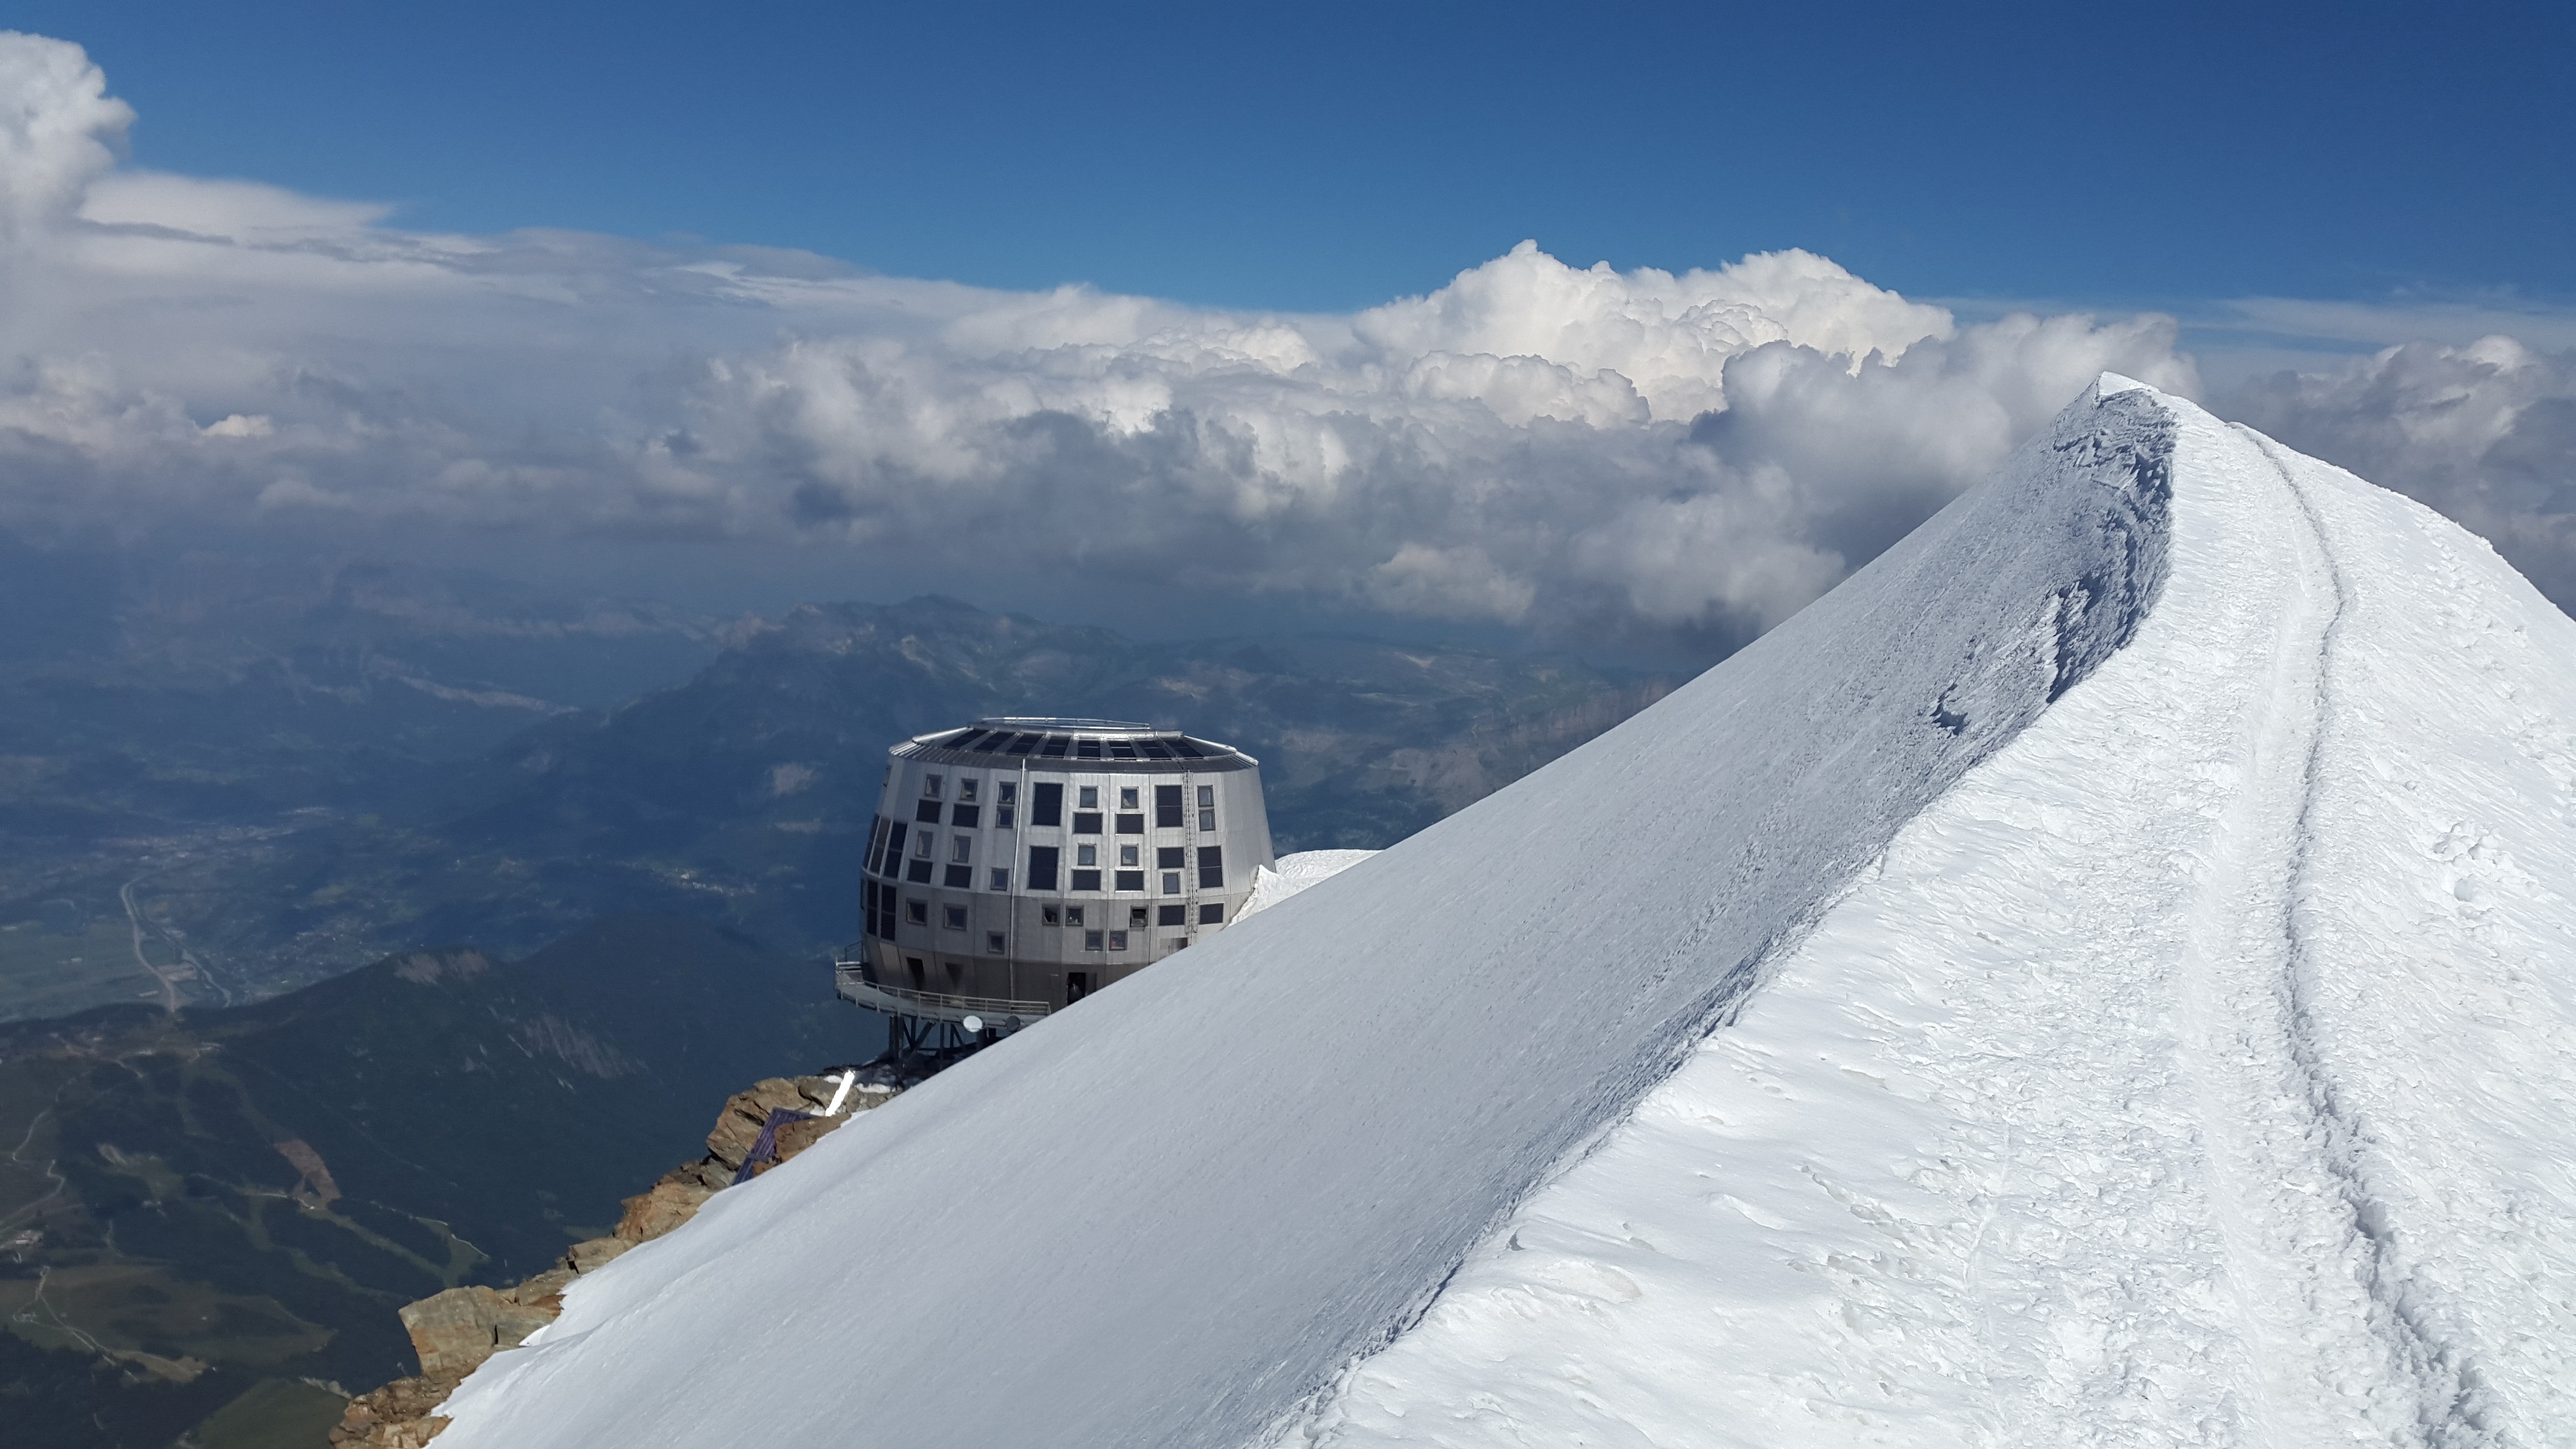
mountain, snow, winter, adventure, mountain range, hut, france, weather, alpine, extreme sport, modern, ridge, summit, chamonix, mont blanc, mountaineering, sports, mountains, alps, piste, high mountains, landform, ski touring, mountain pass, go ter hut, refuge du go ter, ski mountaineering, atmosphere of earth, mountainous landforms, geological phenomenon